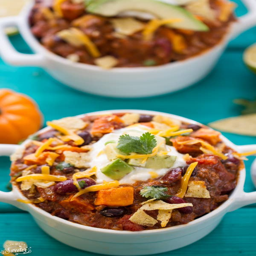
there 's nothing wrong with adding a can of pumpkin to your chili .